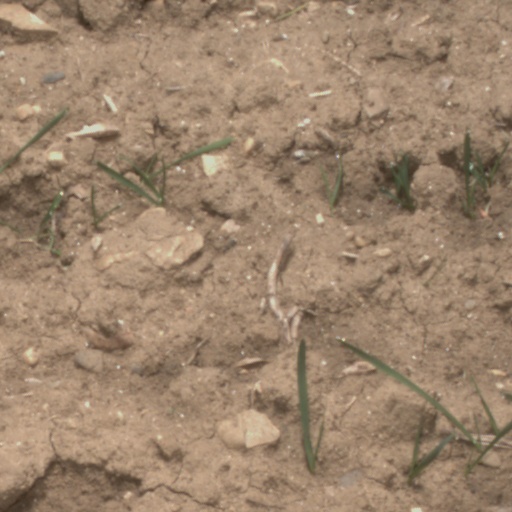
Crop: wheat